Jan Ptaszyn Wróblewski

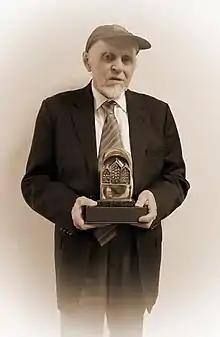
Wróblewski in 2017

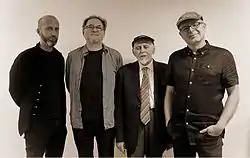
Jan Ptaszyn Wróblewski Quartet (2017)

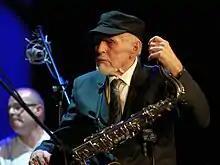
Wróblewski in 2013

Jan "Ptaszyn" Wróblewski (27 March 1936 – 7 May 2024) was a Polish jazz musician, composer and arranger. He played the tenor and baritone saxophones.